Bathing

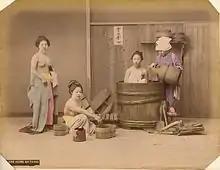
Home bathing (1900s), by Kusakabe Kimbei

By the mid-19th century, the English urbanised middle classes had formed an ideology of cleanliness that ranked alongside typical Victorian concepts, such as Christianity, respectability and social progress. The cleanliness of the individual became associated with his or her moral and social standing within the community and domestic life became increasingly regulated by concerns regarding the presentation of domestic sobriety and cleanliness.